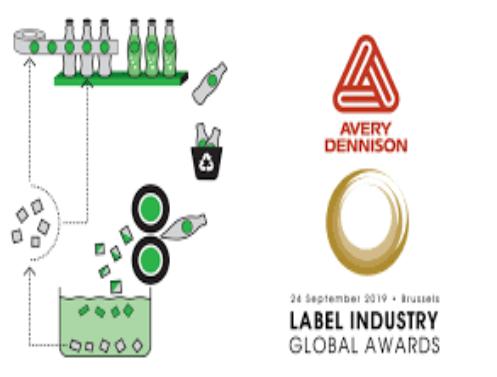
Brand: avery dennison-2
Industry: Others